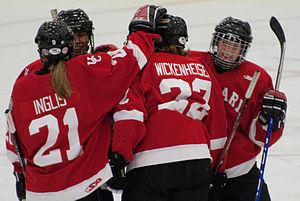
Le Championnat universitaire canadien féminin de hockey sur glace – en anglais Canadian Interuniversity Sport women's ice hockey championship – est le championnat universitaire de hockey féminin parrainé par U Sports. Ce championnat existe depuis la saison 1997-1998 et regroupe 34 équipes féminines de hockey sur glace des clubs omnisports universitaires au Canada.
Hayley Wickenheiser est une joueuse canadienne de hockey sur glace retraitée et l'actuelle directrice adjointe au développement des joueurs pour le Maple Leafs de Toronto.